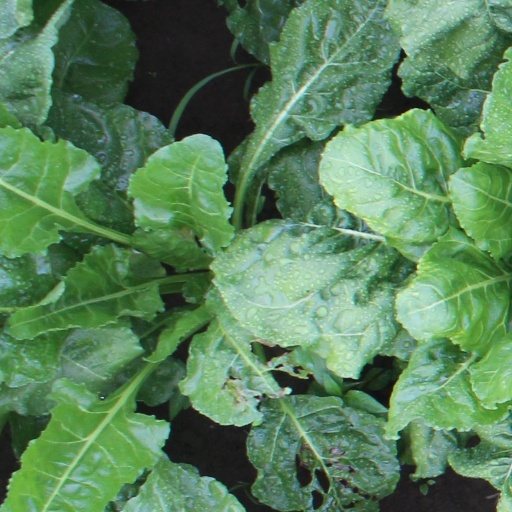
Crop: sugar beet